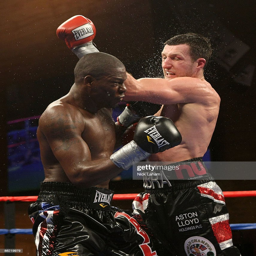
boxer lands a left hook on boxer during their bout .